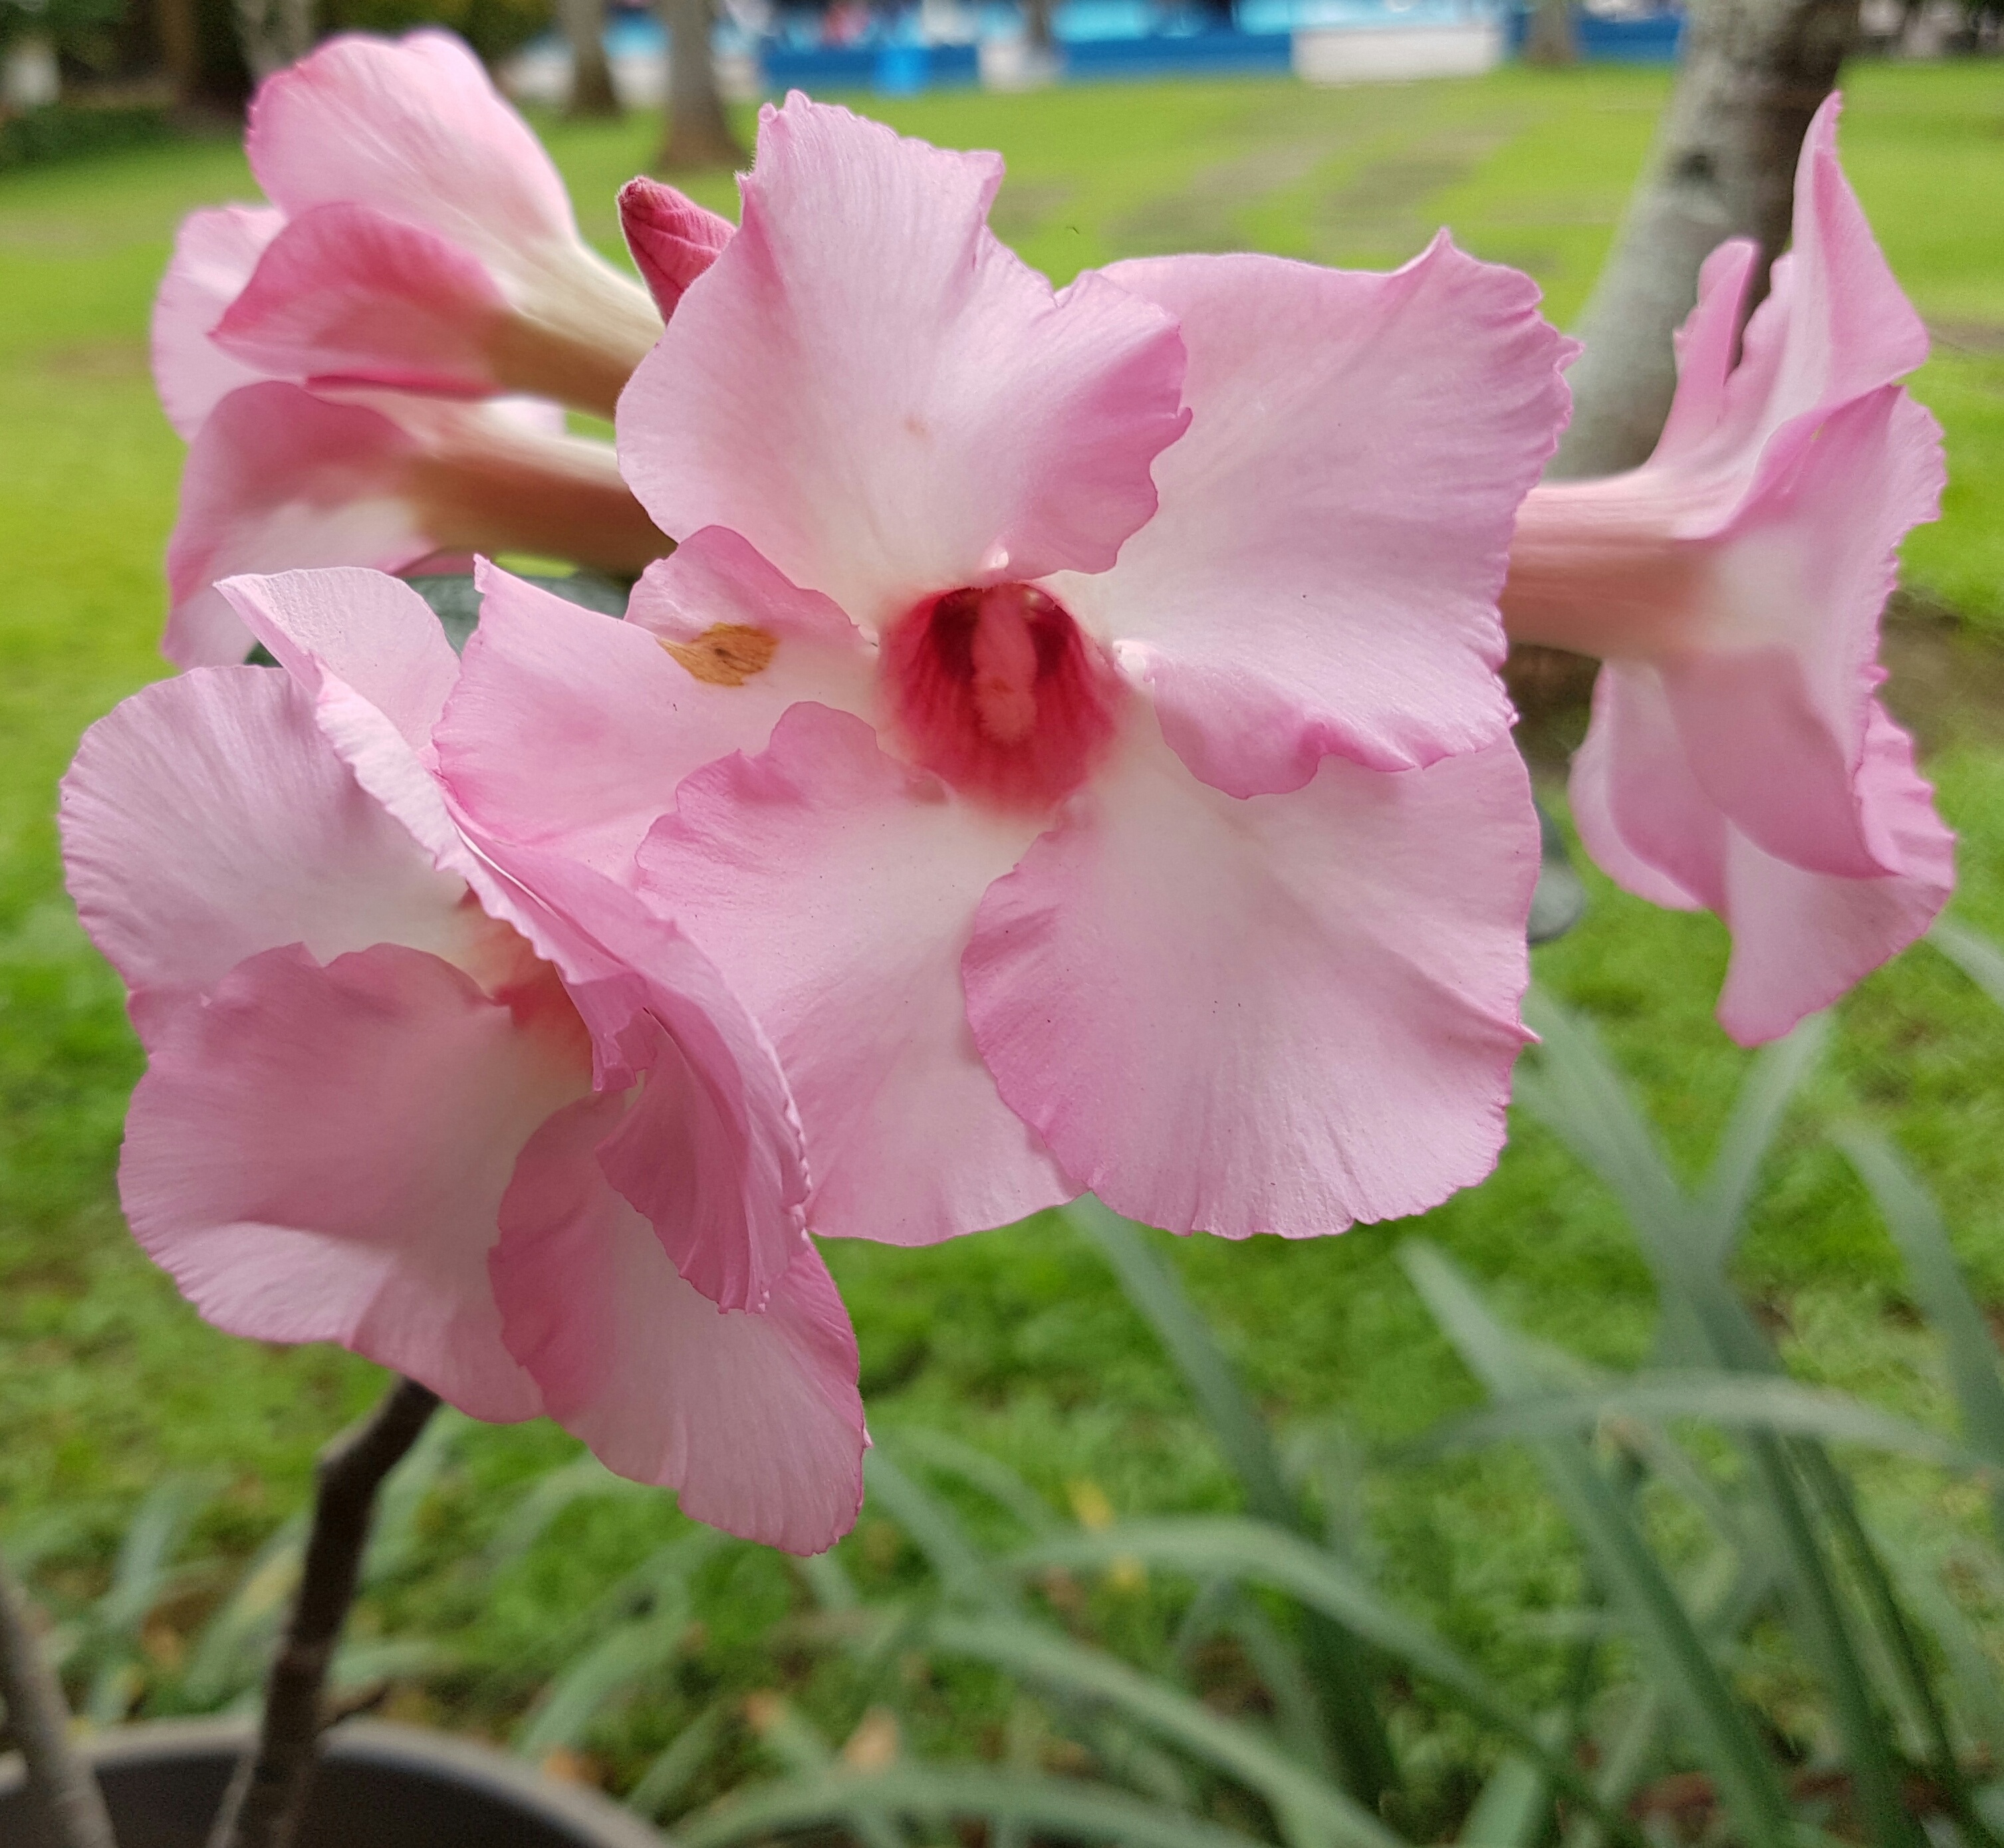
nature, blossom, plant, flower, petal, summer, floral, tropical, natural, botany, colorful, garden, pink, flora, botanical, gladiolus, pink flowers, flowering plant, land plant, iris family